Palode

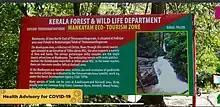

Mankayam is about northeast of Thiruvananthapuram City, from Palode on the way to Brimore. Mankayam is a popular eco-tourism spot in Kerala. From the hill ranges of Chemunchi the Chittar River flows down through the forest, creating a tributary in the form of the Mankayam River. The picturesque milky cascades are the major tourist attractions at Mankayam. Among the two waterfalls are the Kalakayam and Kurissadi which are among the biggest waterfalls in southern Kerala. The state forest department offers exclusive trekking options.